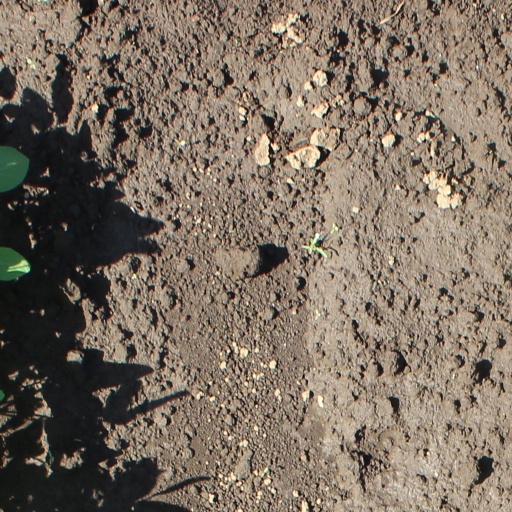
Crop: soybean